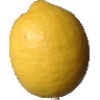
Label: Lemon 1